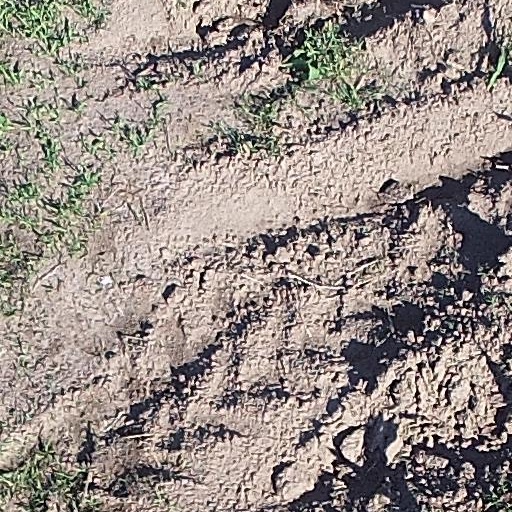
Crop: maize; corn